Jin Boyang

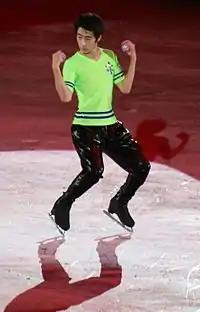
Jin at the 2015–16 Grand Prix Final

Jin is known for his technical prowess and quadruple jumps, earning him the nickname "Mars Boy" (火星男孩) from some Chinese media. During the 2016–17 season, Jin said in an interview, "Jumps define me and I like them." He has also stated that there are no jumps he does not like, but that the quadruple Lutz is his favourite, although in 2013, he had no intention of jumping it in a competition and was only practicing because he wanted to accomplish it. He is regarded as one of the driving forces behind the dramatic "quad revolution" in men's skating that eventually took over single skating as a whole, with some crediting him as being the person who started it. He is sometimes referred to as "Quad King". He had progressed slowly with his jumping ability, only starting to do well in this area a few years before the 2016 World Championships. In an interview, he attributed his role in the Quad Revolution to him being "lucky" to have started skating at an earlier phase of it.